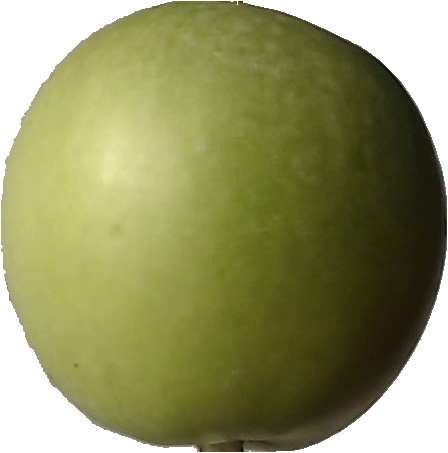
Label: apple_granny_smith_1